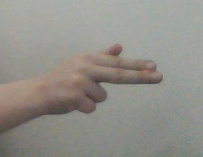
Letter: ghain